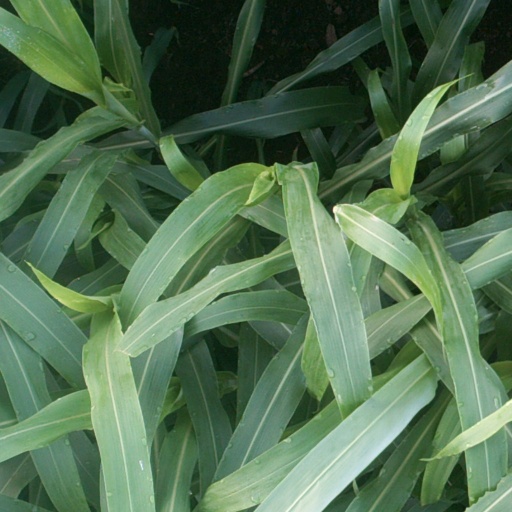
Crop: sorghum